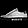
Label: Sneaker